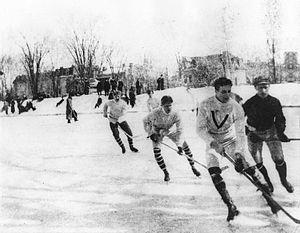
Photographie - Graham Drinkwater et l'équipe de hockey des Victorias, Westmount, QC, vers 1895 - Gélatine argentique
Cet article traite des événements qui se sont produits durant l'année 1895 au Québec.
Charles Graham Drinkwater est un joueur professionnel canadien de hockey sur glace.
L'équipe des Victorias de Montréal est une équipe de hockey sur glace de Montréal, au Québec, Canada. L'équipe joue ses matchs à domicile dans la patinoire du Victoria Skating Rink.